Susanoo-no-Mikoto

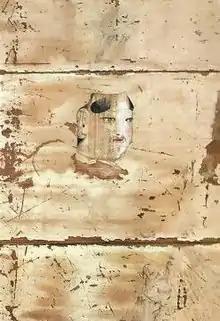
Muromachi period wall painting in Yaegaki Shrine (Matsue, Shimane Prefecture) depicting Susanoo

In the "Kojiki", a sixth-generation descendant of Susanoo, Ōnamuji-no-Kami (大穴牟遅神), ends up in Ne-no-Kuni to escape his wicked elder brothers who make repeated attempts on his life. There he meets and falls in love with Susanoo's daughter Suseribime (須勢理毘売). Upon learning of their affair, Susanoo imposes four trials on Ōnamuji: